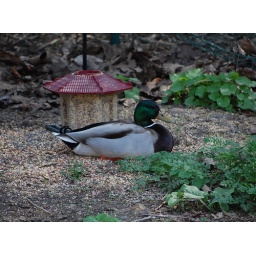
Mallard duck sitting by bird feeder.